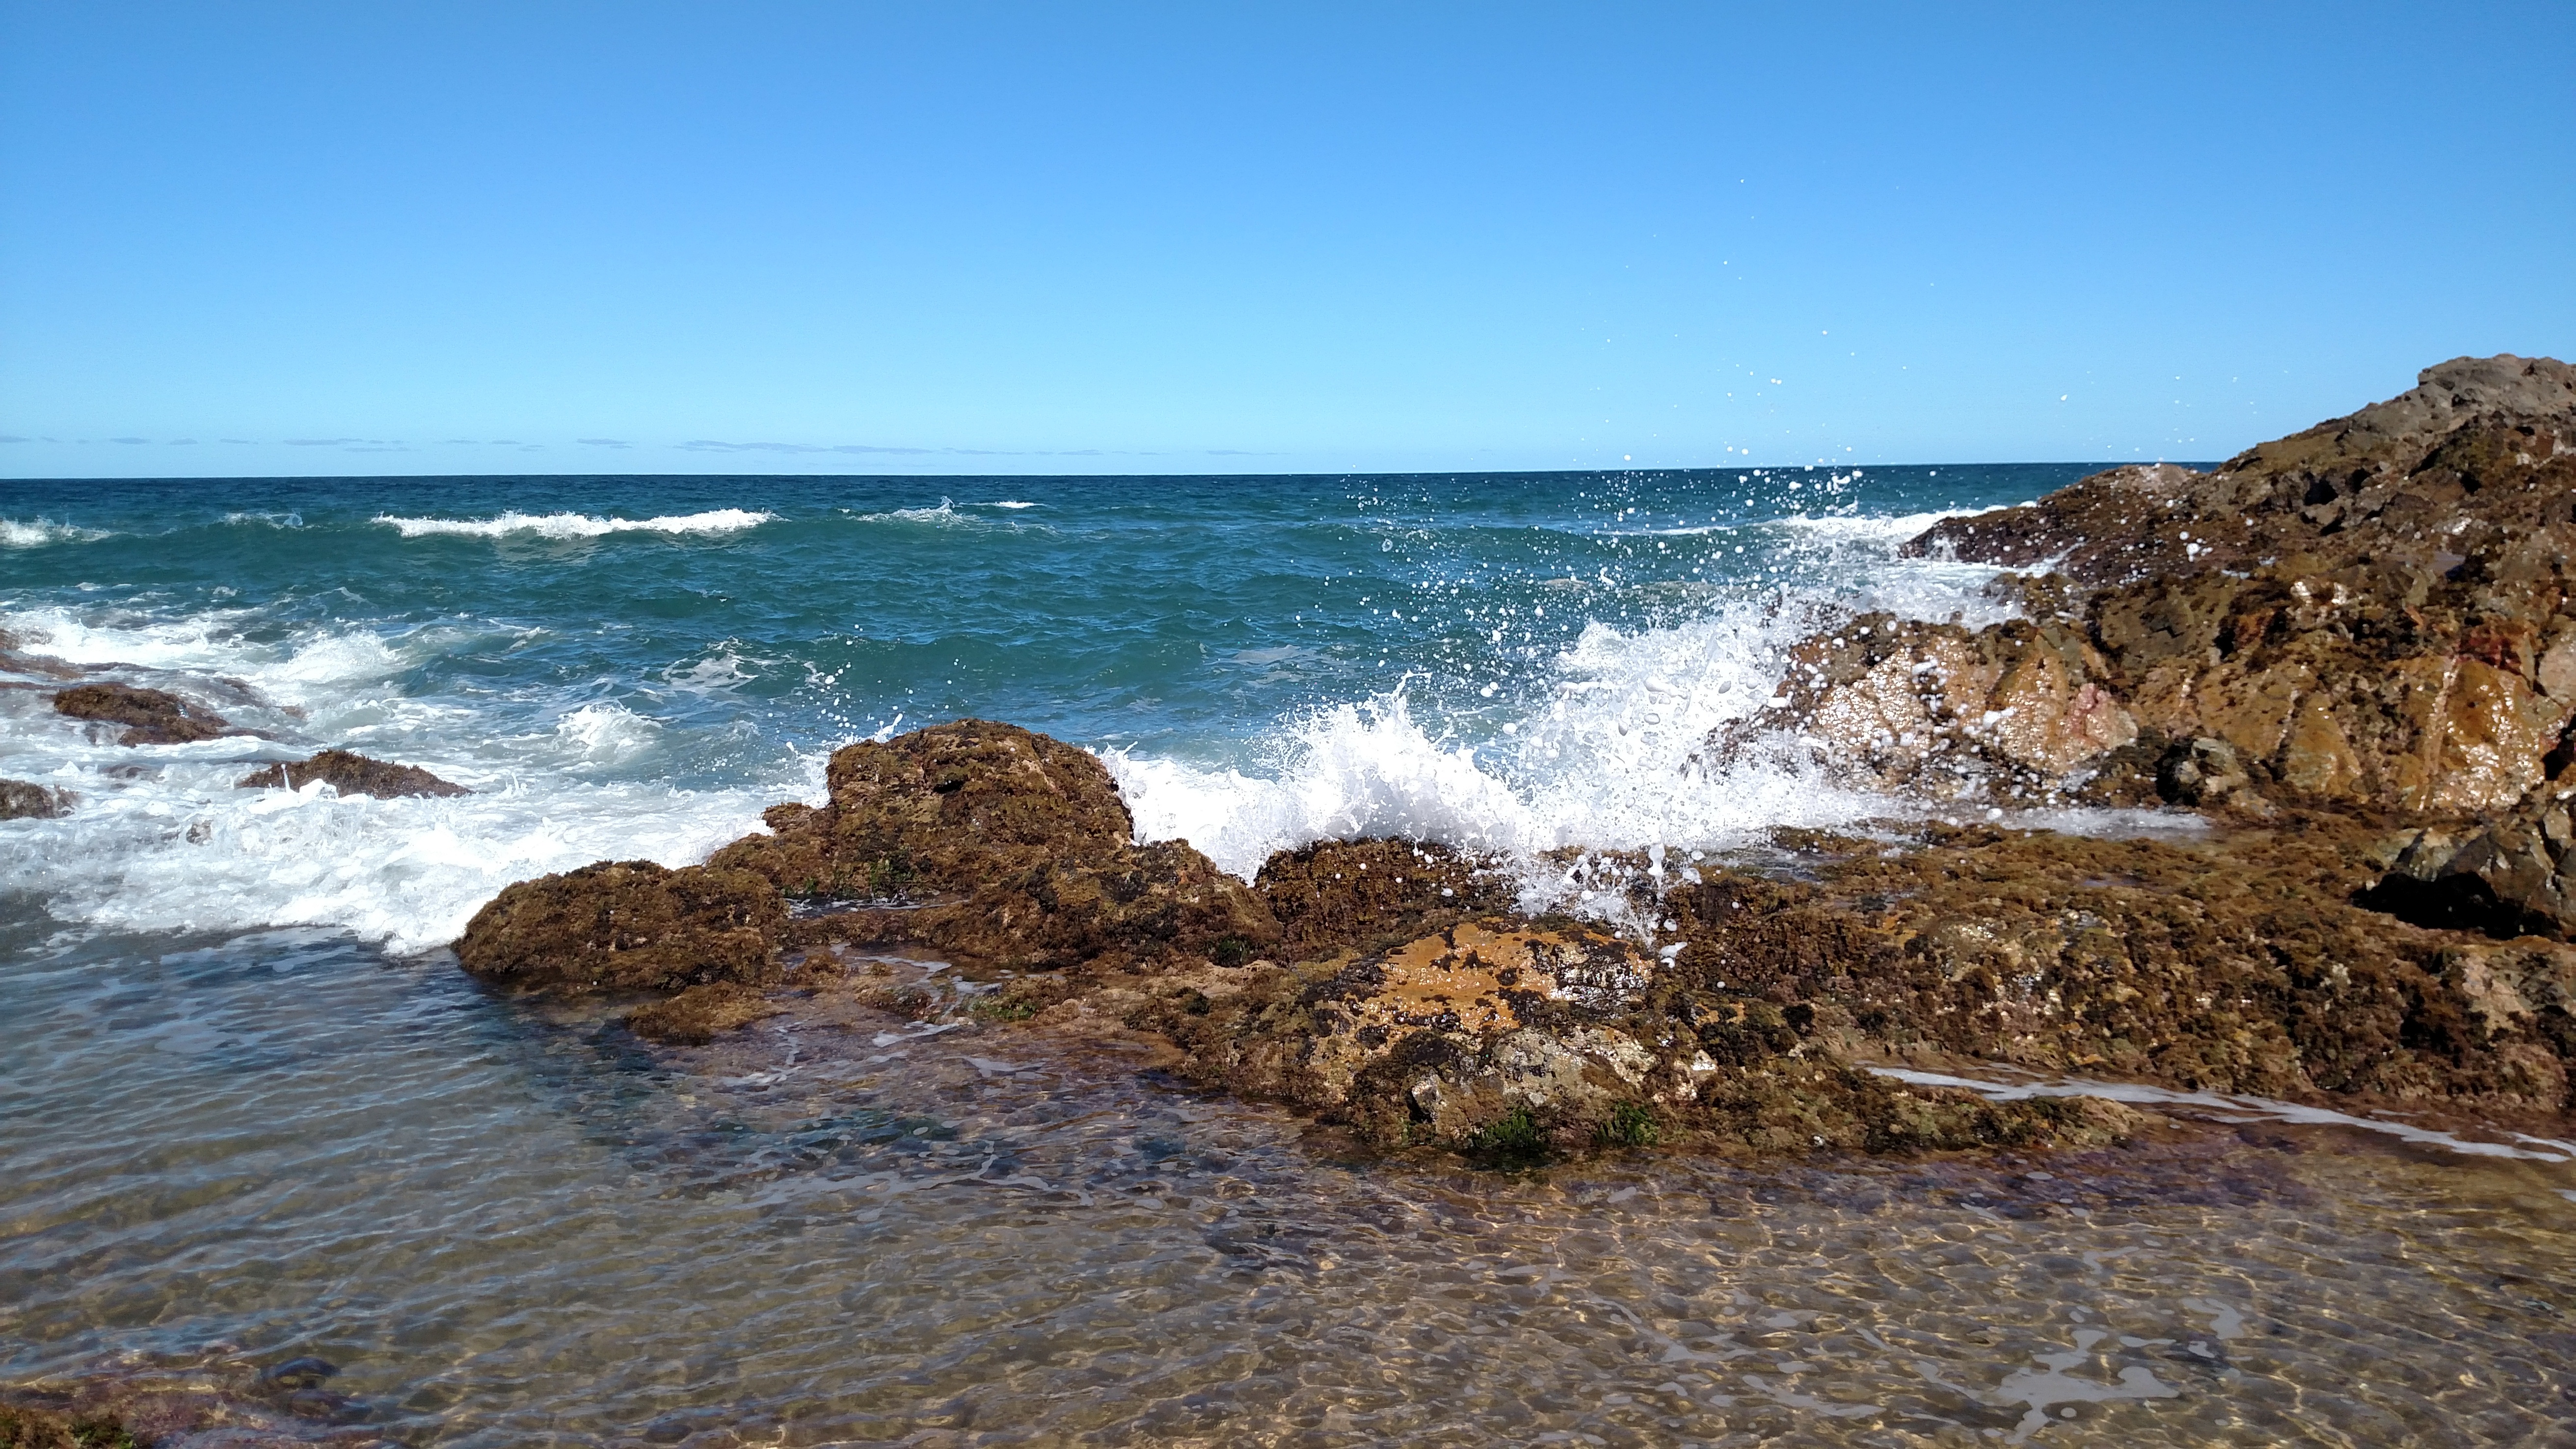
beach, sea, coast, sand, rock, ocean, horizon, shore, wave, vacation, cliff, cove, splash, bay, terrain, body of water, australia, waves, queensland, qld, cape, wind wave, agnes point, 1770 town